American Samoa at the 2008 Summer Olympics

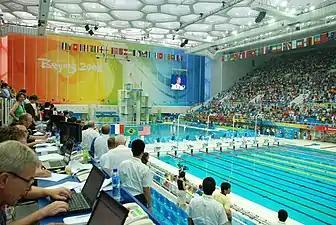
The Beijing National Aquatics Center, where Glenister and Farmer participated in their events

Then 19 year-old West Point student Stewart Glenister, who was born in Fort Knox, Kentucky, competed on American Samoa's behalf at the Beijing Olympics in the men's 50 meters freestyle. He was the only American Samoan in the event, and did not previously compete at any Olympic games. During the August 14 preliminary round, Glenister competed in the fourth heat, and finished the race in 25.45 seconds. He placed first in his heat of eight people, displacing Palestine's Hamza Abdo (25.60 seconds). Overall, he ranked 71 out of the 97 participating athletes, and did not advance.